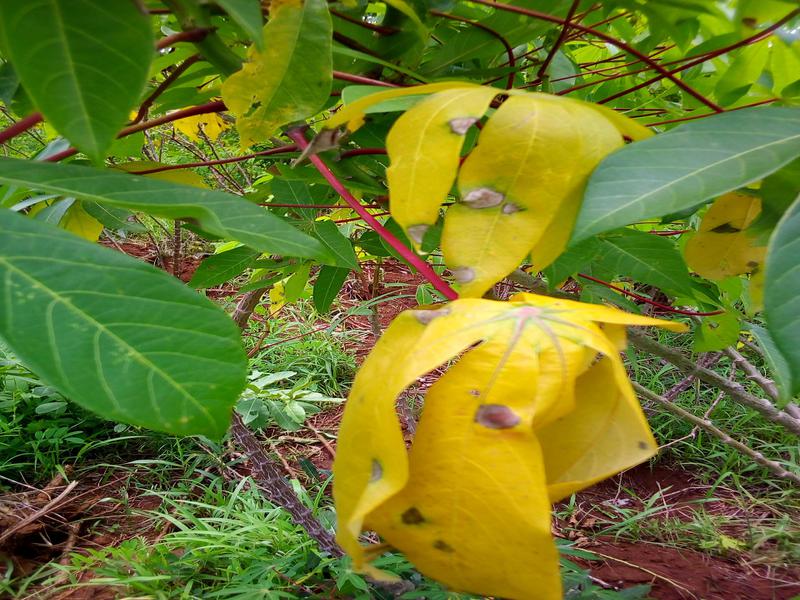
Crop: cassava
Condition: bacterial_blight